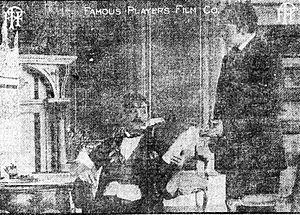
An American Citizen est un film américain réalisé par J. Searle Dawley et sorti en 1914.